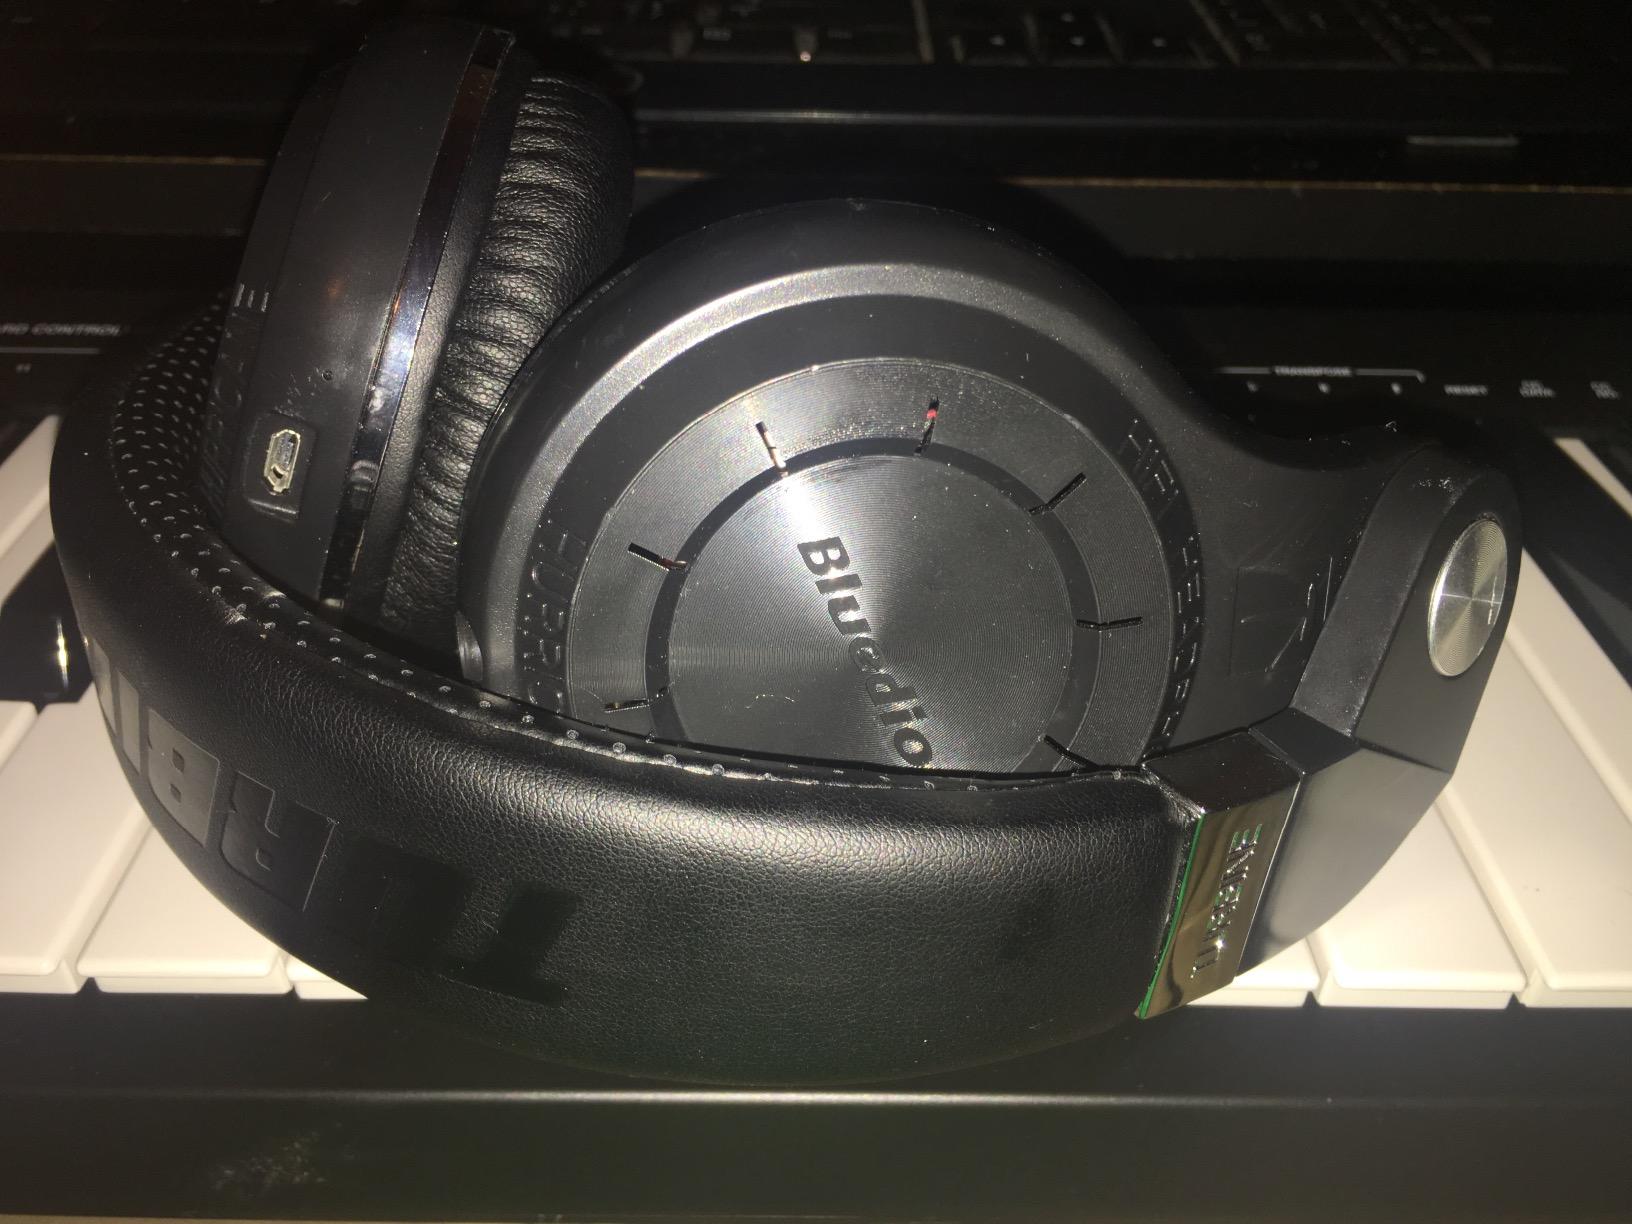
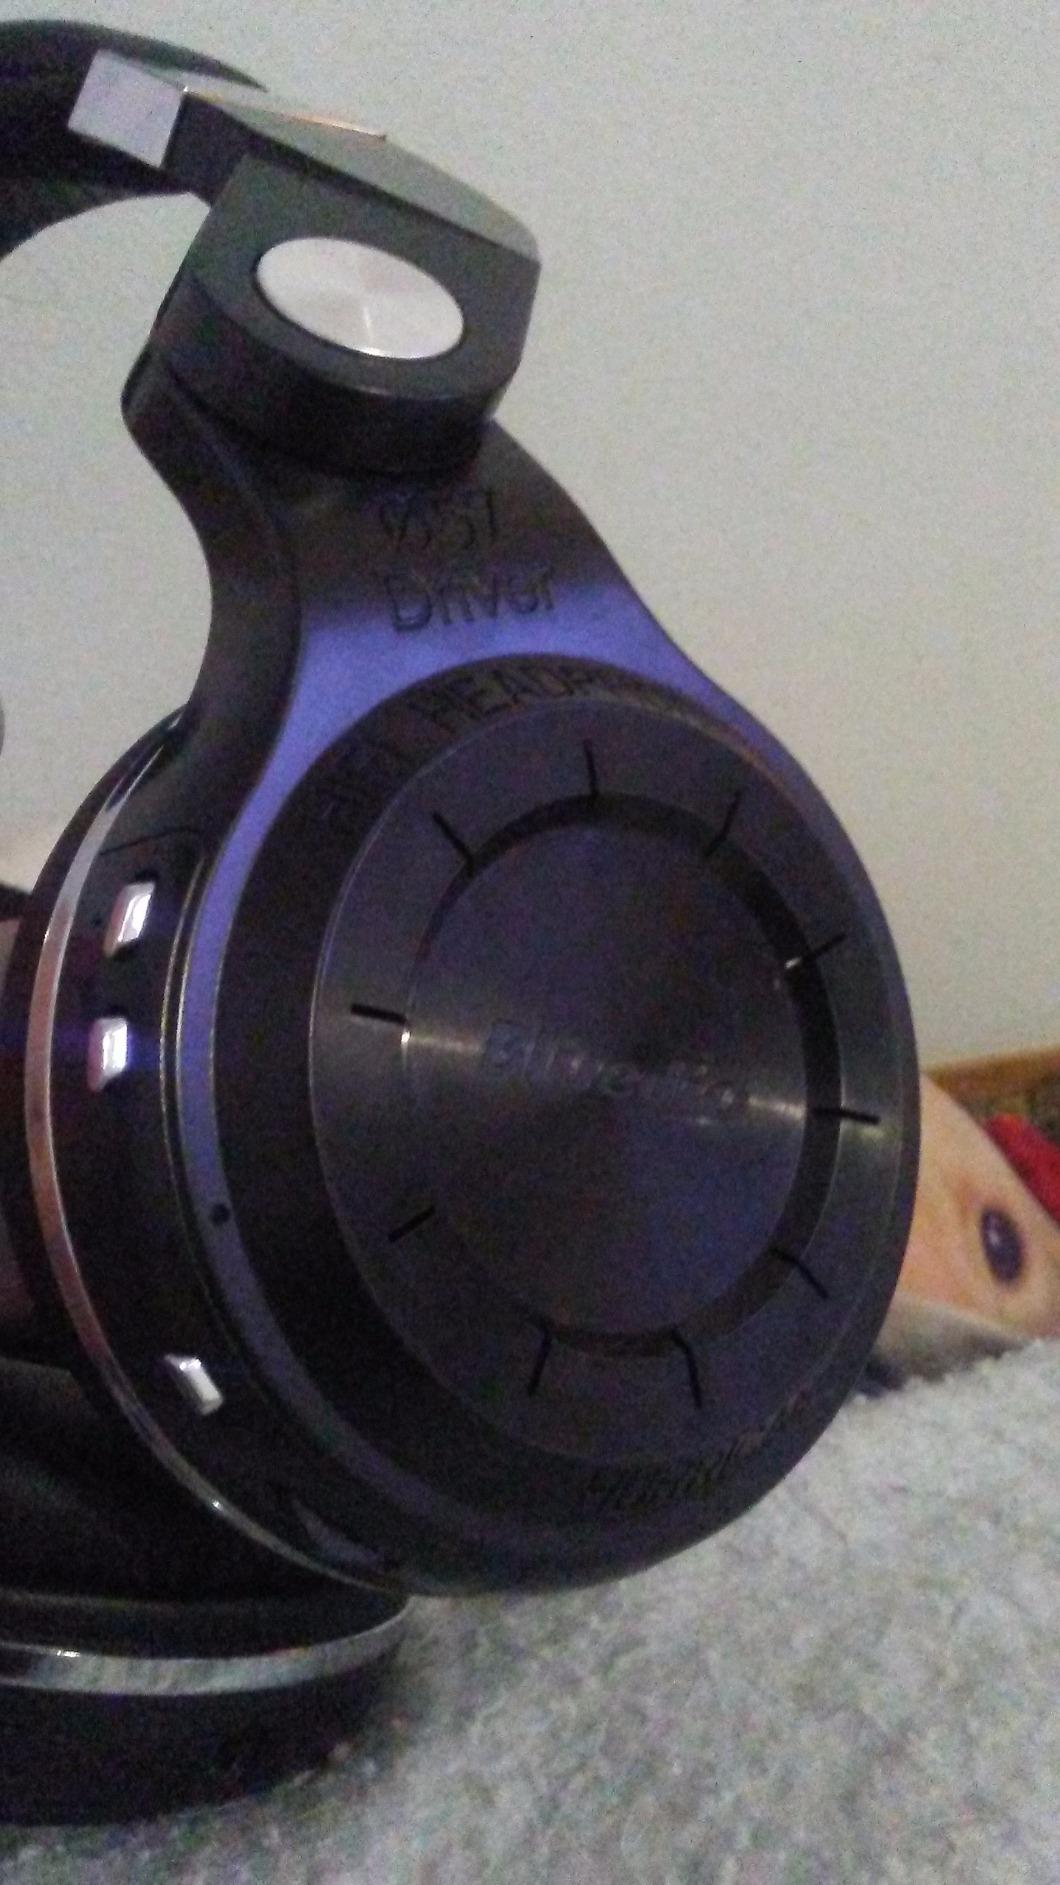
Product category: headphones
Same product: yes